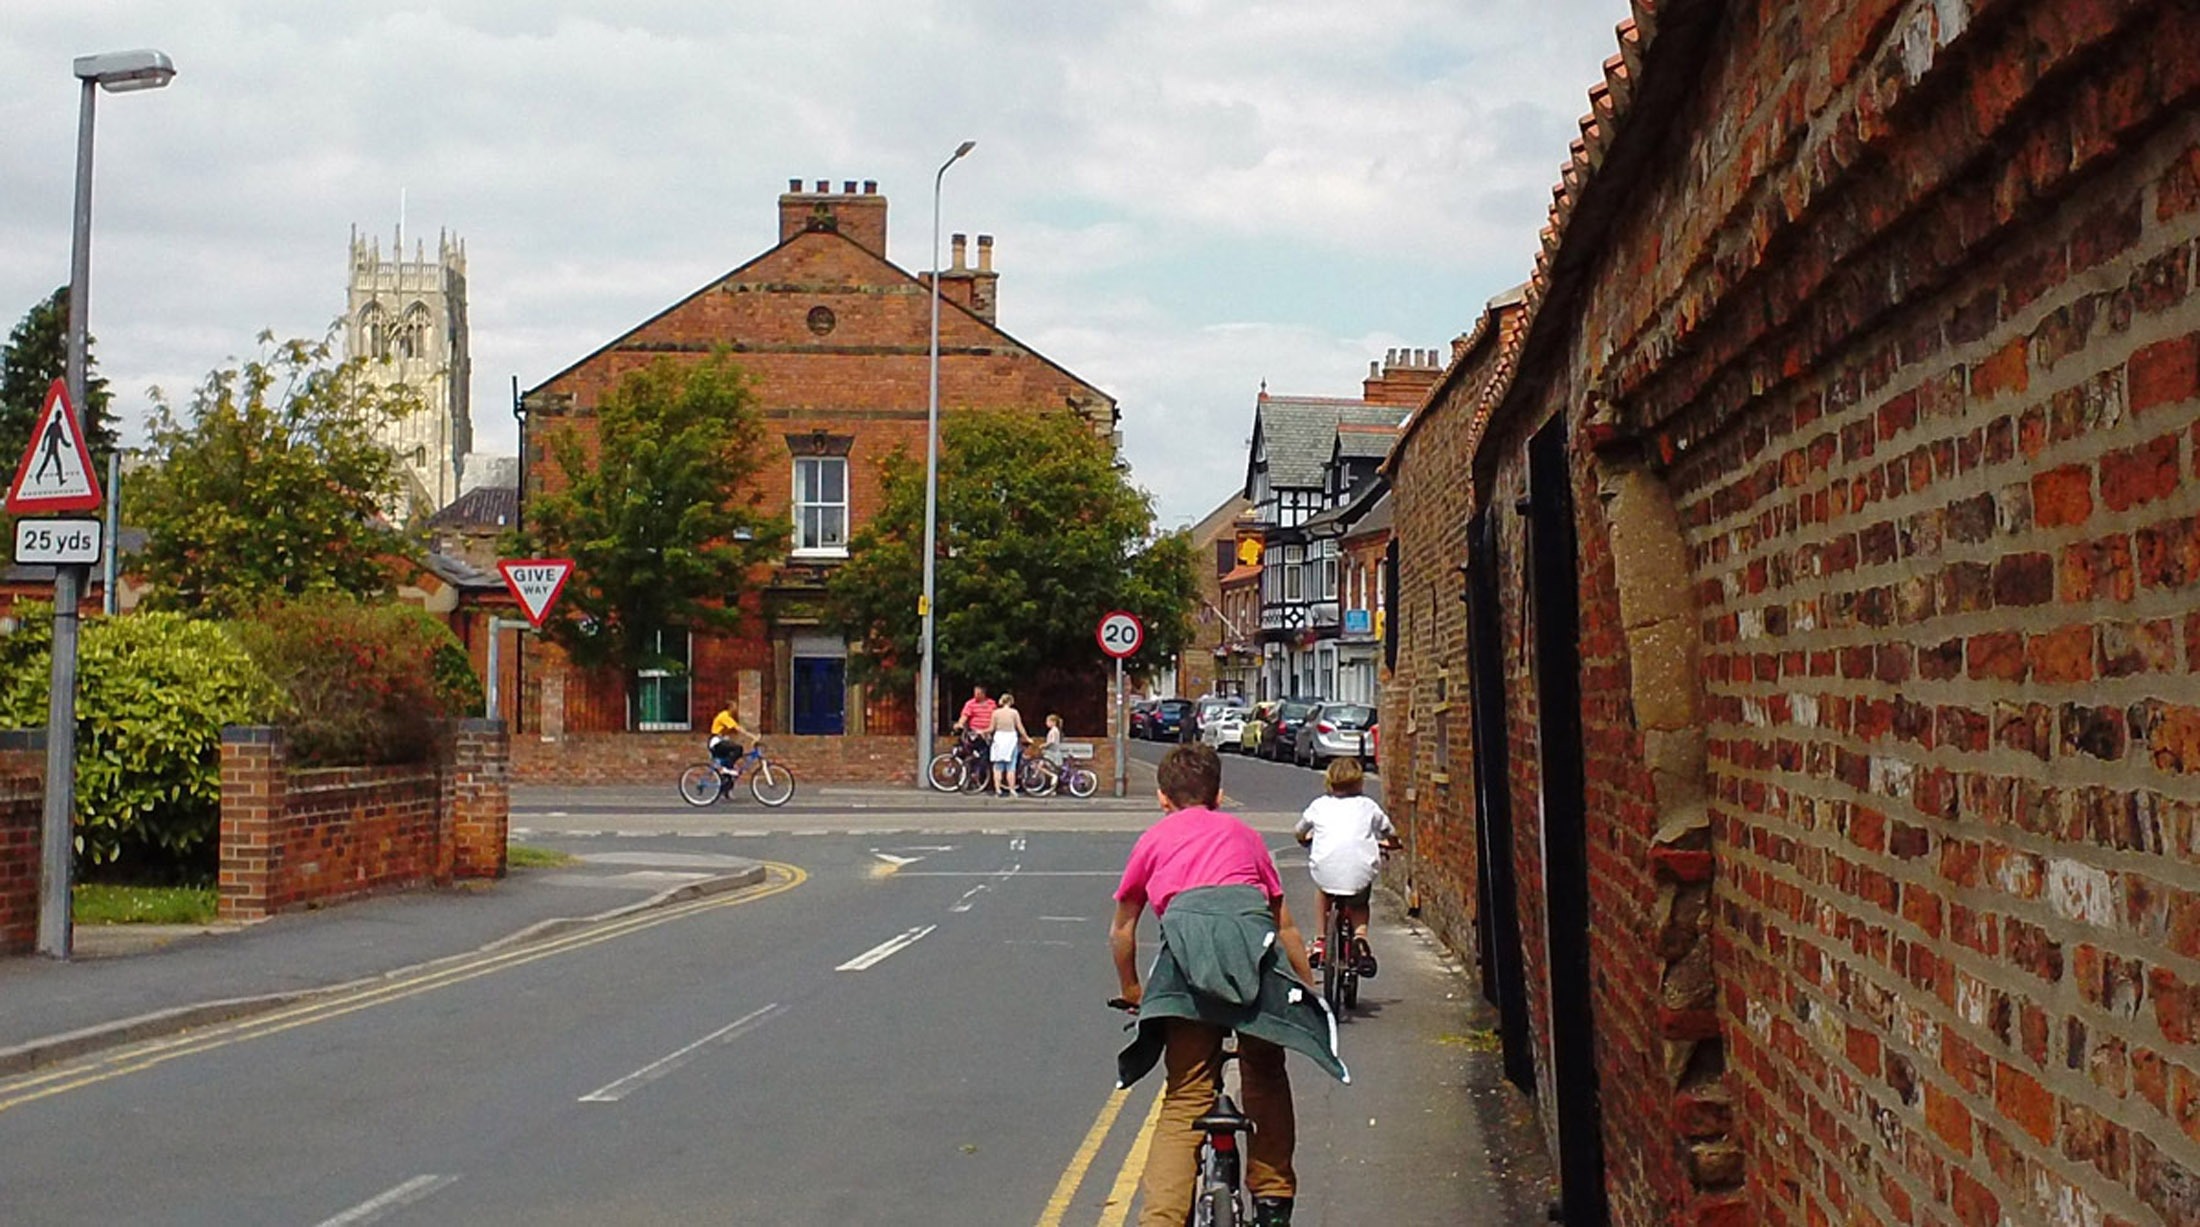
pedestrian, road, street, house, sidewalk, town, building, bicycle, city, travel, village, transport, cottage, ride, tourism, lane, waterway, england, yorkshire, clouds, infrastructure, houses, bicycles, boys, minster, neighbourhood, residential area, human settlement, hedon